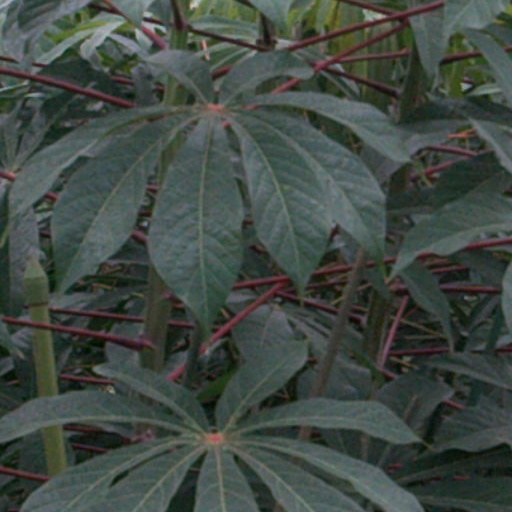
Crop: cassava